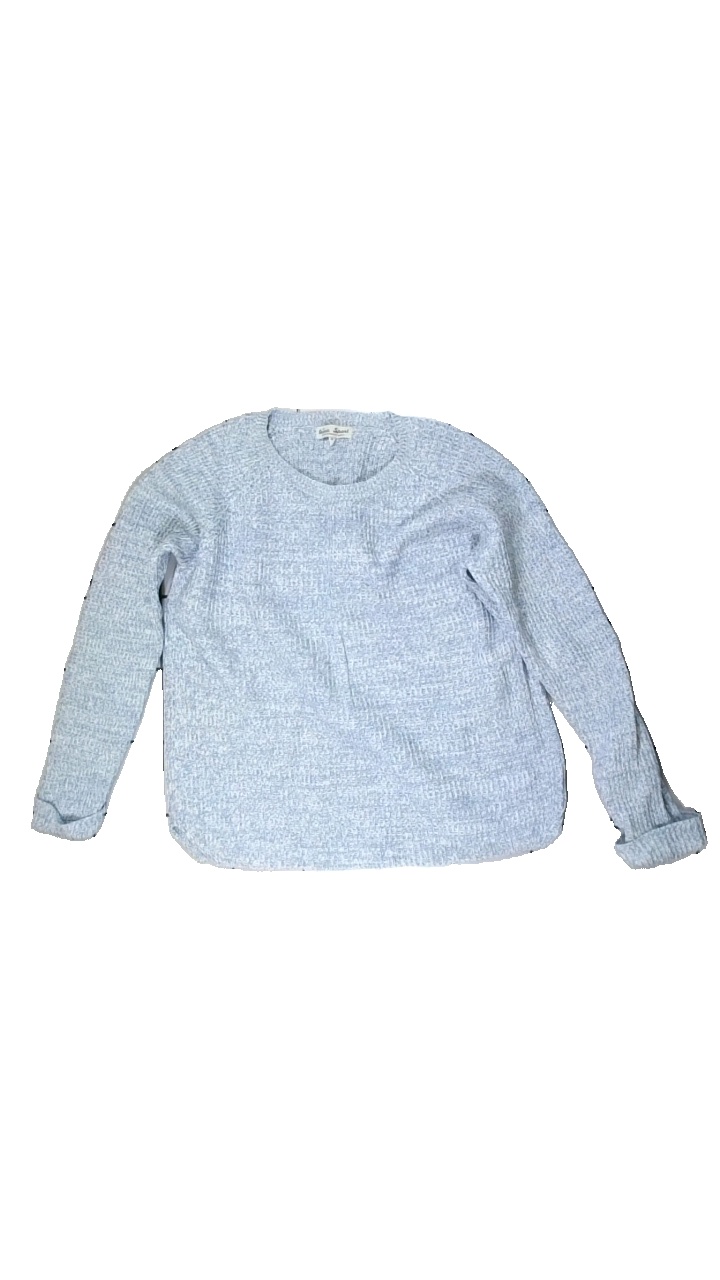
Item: Sweater (Ladies)
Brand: Iconic Sports
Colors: Blue, White
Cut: C-collar
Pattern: Other
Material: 100% Cotton
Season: All
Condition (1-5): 5
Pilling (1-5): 5
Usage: Reuse
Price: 50-100